Cornelius Vanderbilt

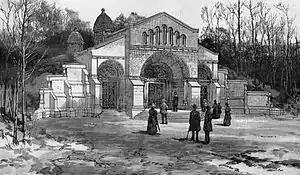
Vanderbilt family mausoleum at the Moravian Cemetery on Staten Island, where Cornelius is buried

In 1869, Vanderbilt directed the Harlem to begin construction of the Grand Central Depot on 42nd Street in Manhattan. It was finished in 1871, and served as his lines' terminus in New York. He sank the tracks on 4th Avenue in a cut that later became a tunnel, and 4th Avenue became Park Avenue. The depot was replaced by Grand Central Terminal in 1913.